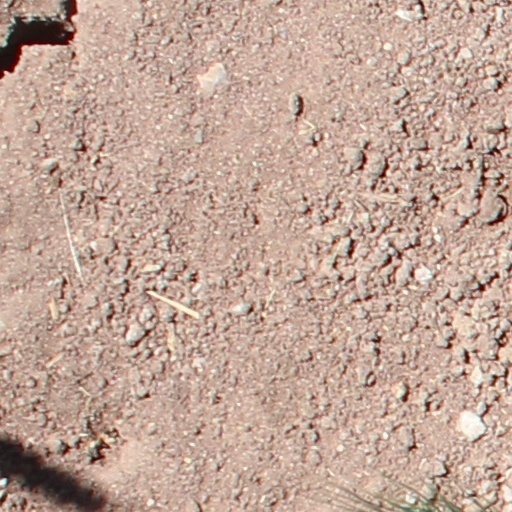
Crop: wheat